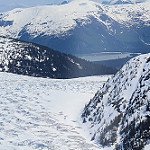
Scene: Outdoor